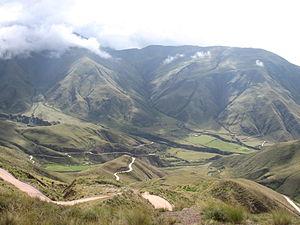
La Cuesta del Obispo désigne une portion très sinueuse et pentue de la route provinciale n°33, qui connecte la vallée de Lerma, où se situe la ville de Salta, aux vallées Calchaquíes, dans le nord-ouest de l'Argentine. La route culmine au passage de la Piedra del Molino, à une altitude de 3348 mètres au-dessus du niveau de la mer.
La province de Salta est une province de l'Argentine, située à l'extrême nord-ouest du pays. Elle est limitée au nord par la province de Jujuy et par la Bolivie, à l'est par le Paraguay, Formosa et la province du Chaco, au sud par les provinces de Santiago del Estero, de Tucumán et de Catamarca, enfin à l'ouest par le Chili.